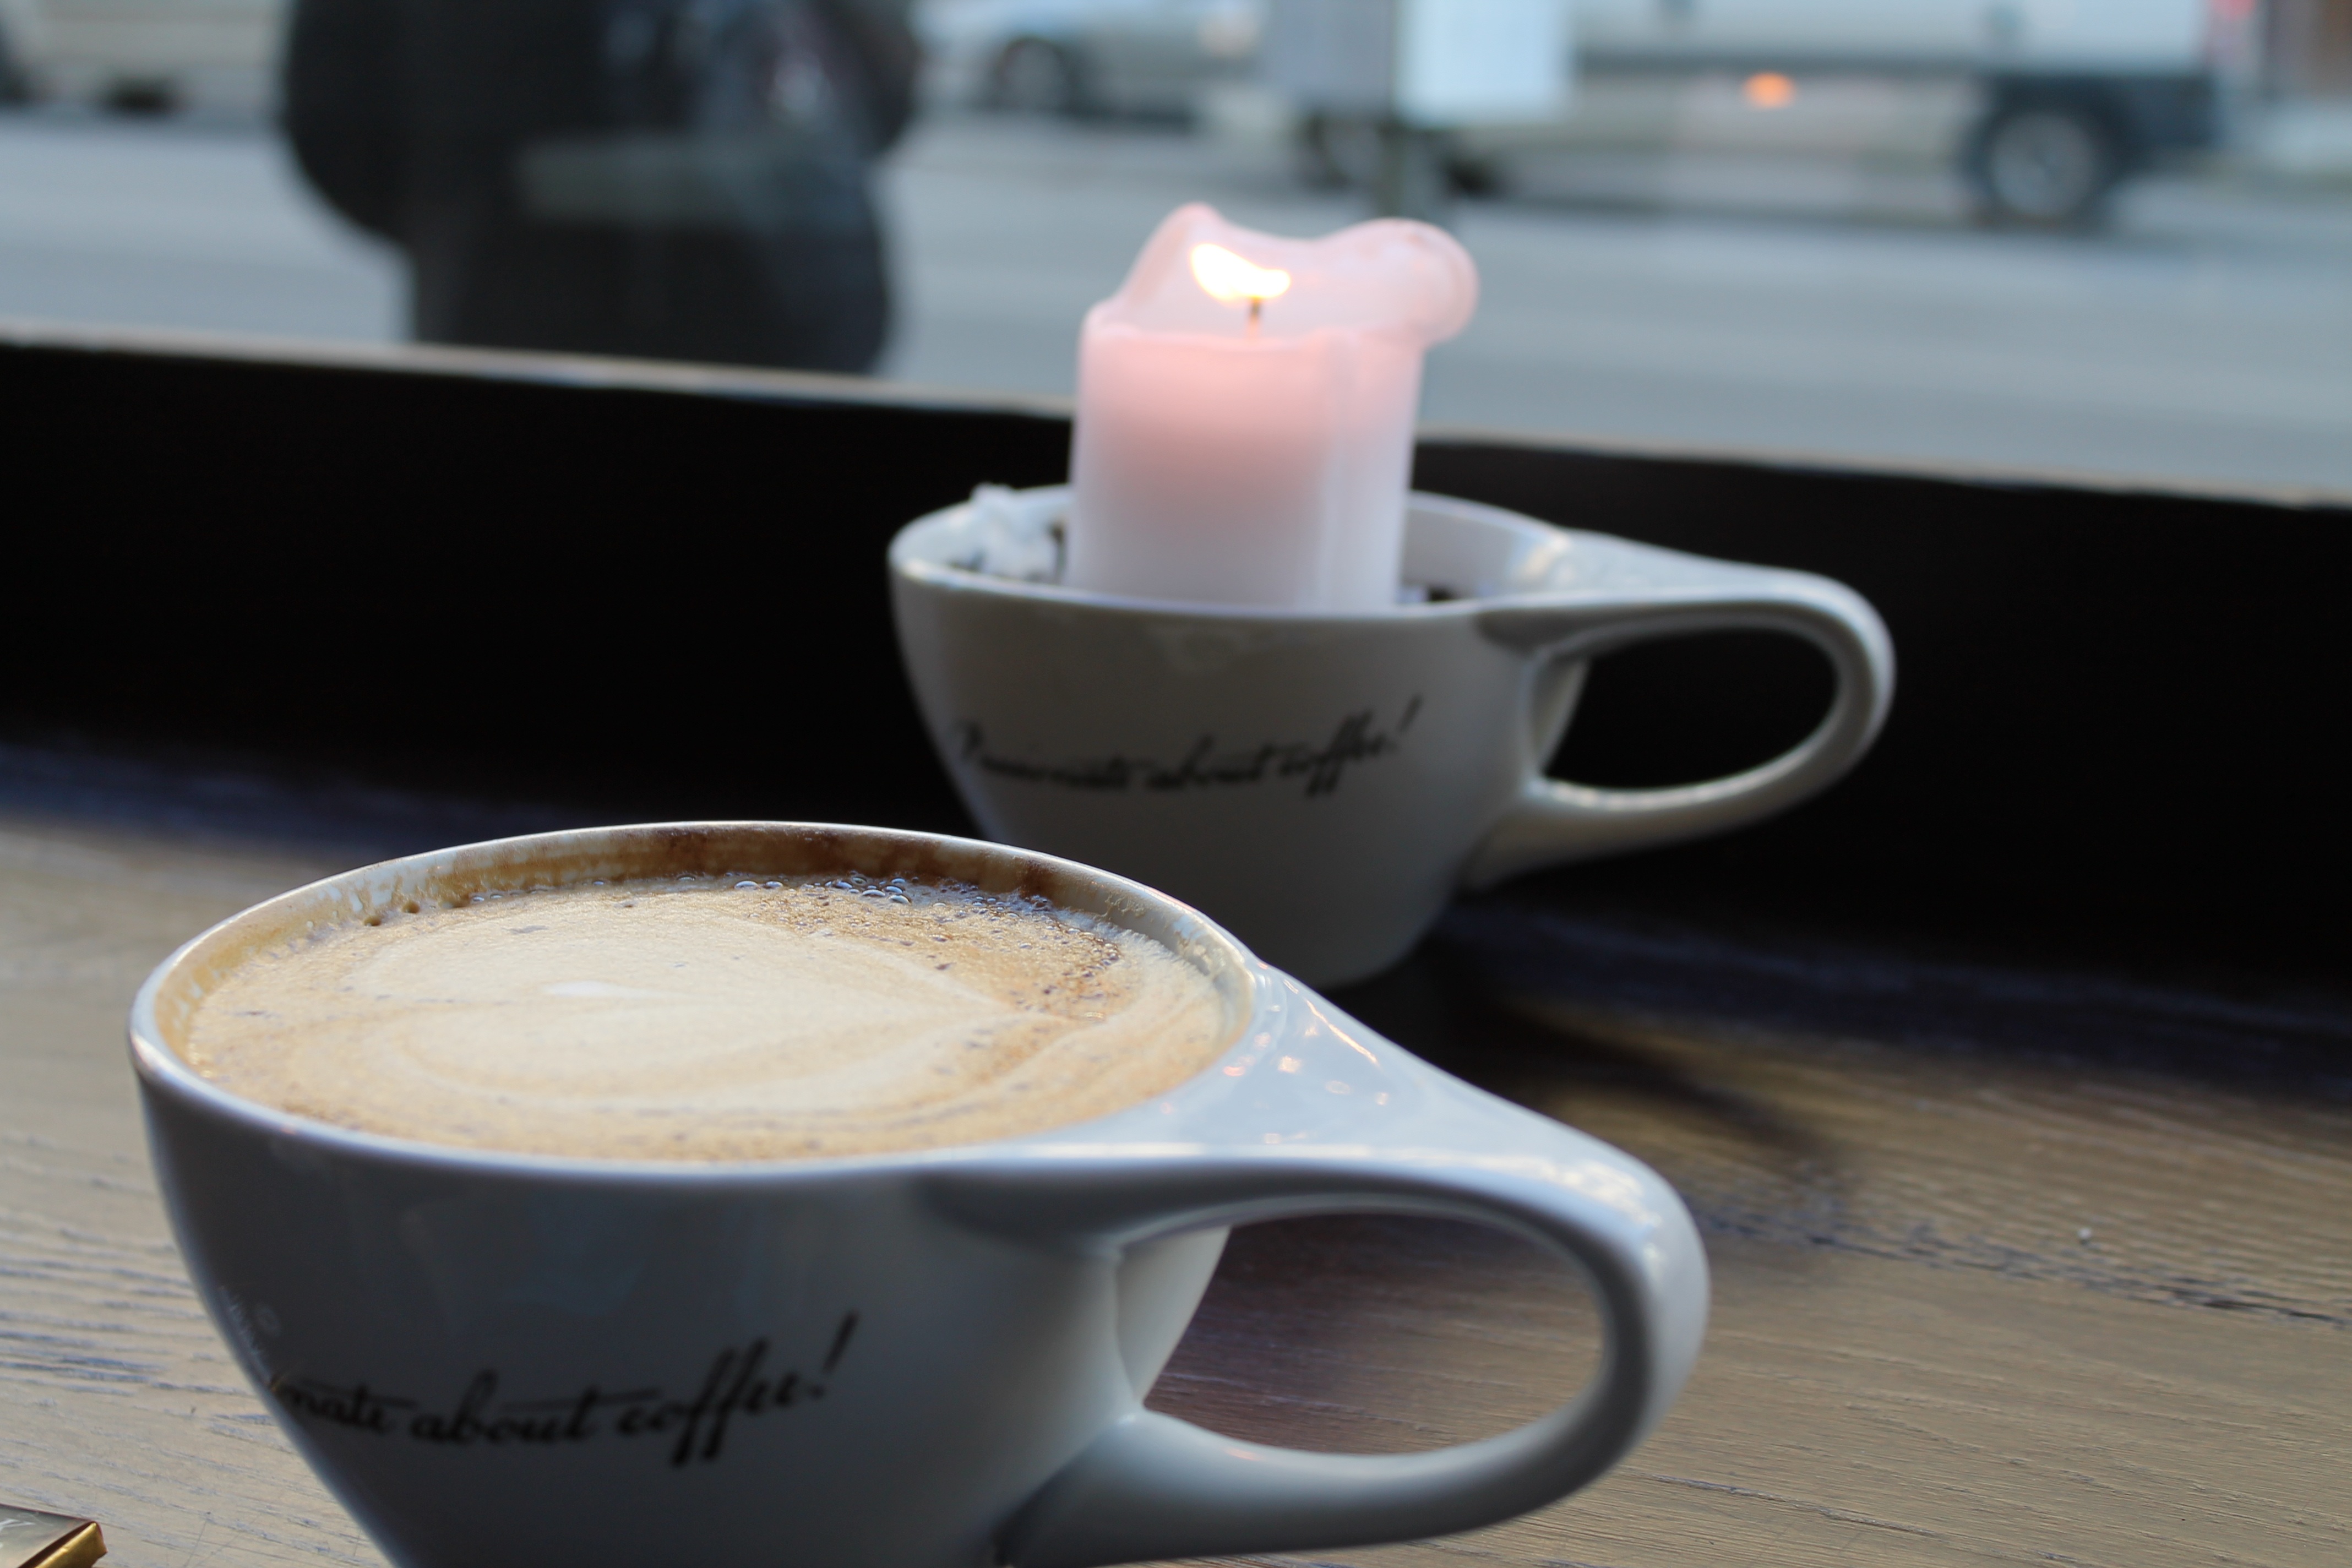
coffee, light, morning, cup, cappuccino, drink, espresso, coffee cup, heat, caffeine, flavor, caff macchiato, drinkware